Pembrey railway station

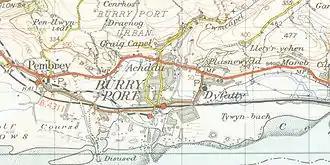
OS map of Pembrey and Burry Port in 1954.

The station was opened as Pembrey Halt on 2 August 1909 by the Burry Port and Gwendraeth Valley Railway on the Kidwelly and Burry Port section of the line and was closed by the British Transport Commission in 1953 with the last passenger train running on Saturday 19 September 1953. It was on the southern section of the Burry Port and Gwendraeth Valley Railway with Craiglon Bridge Halt to the north and Burry Port to the south at the end of the passenger line.